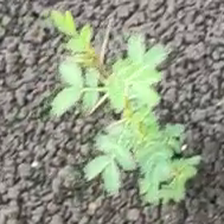
Weed species: Dwarf_cassia_(Chamaecrista pumila)